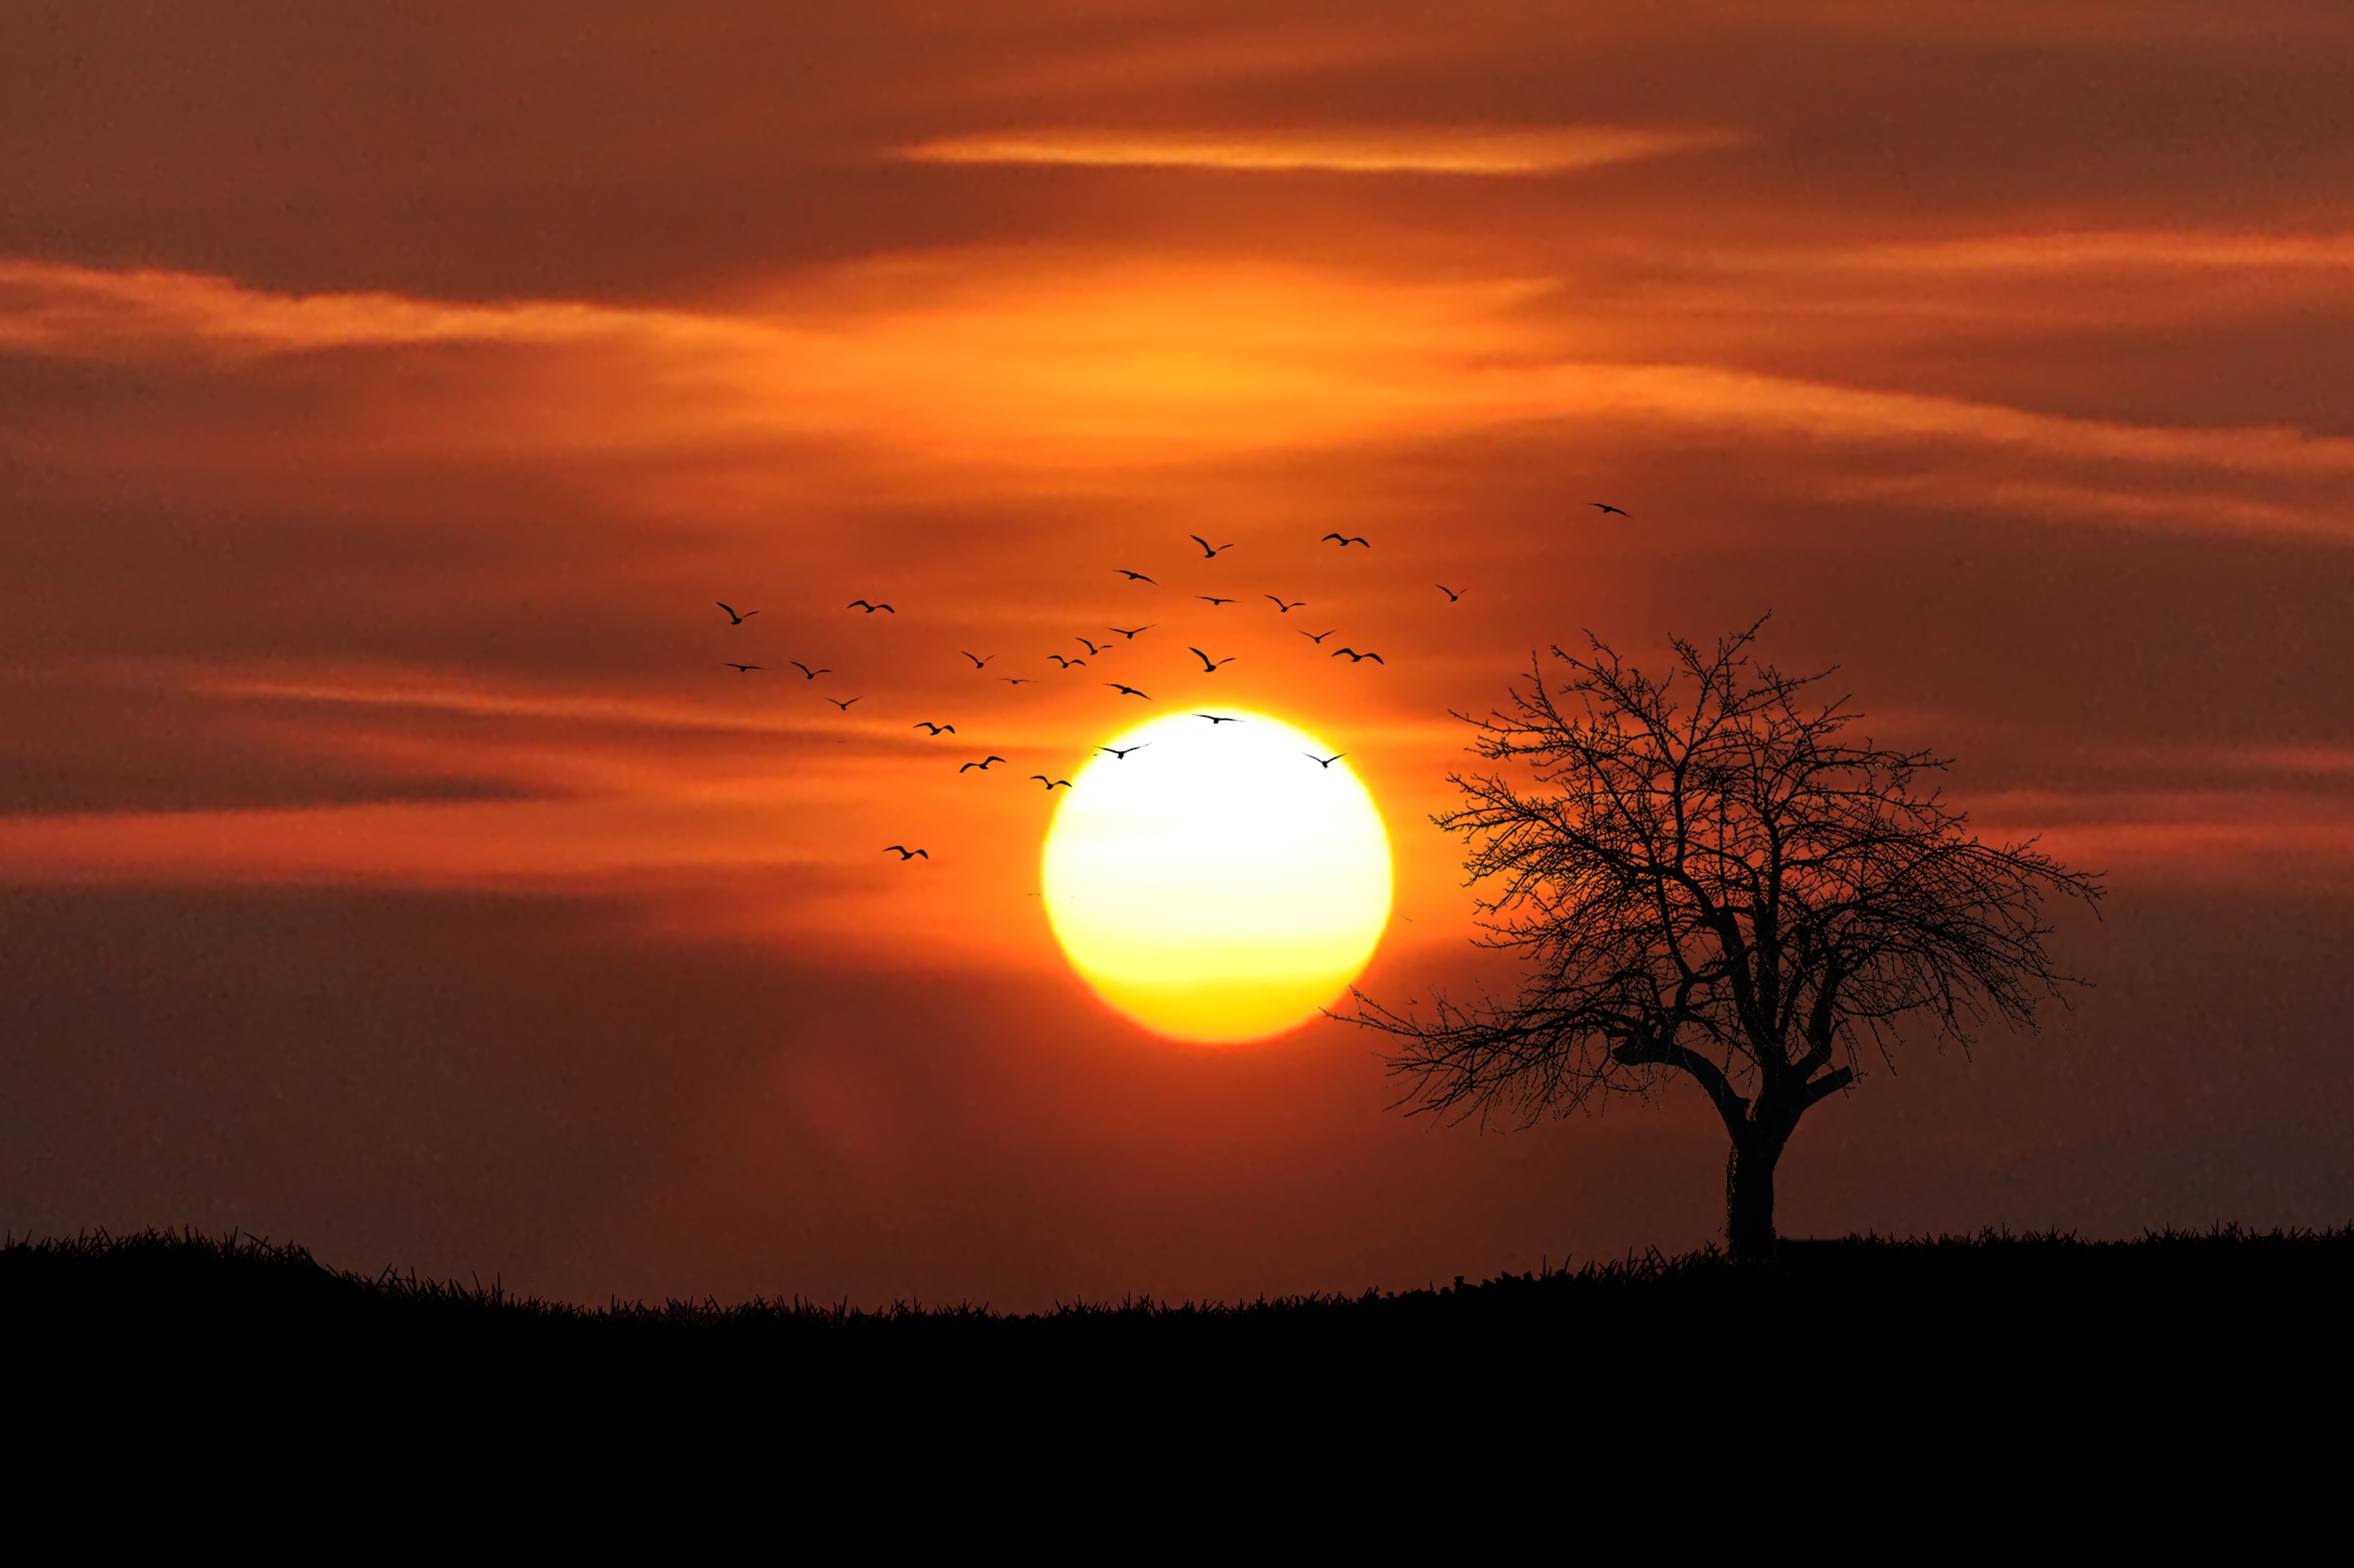
landscape, nature, horizon, cloud, sky, sun, sunrise, sunset, countryside, sunlight, morning, dawn, atmosphere, dusk, evening, twilight, spring, scenic, natural, trees, dramatic, afterglow, astronomical object, red sky at morning